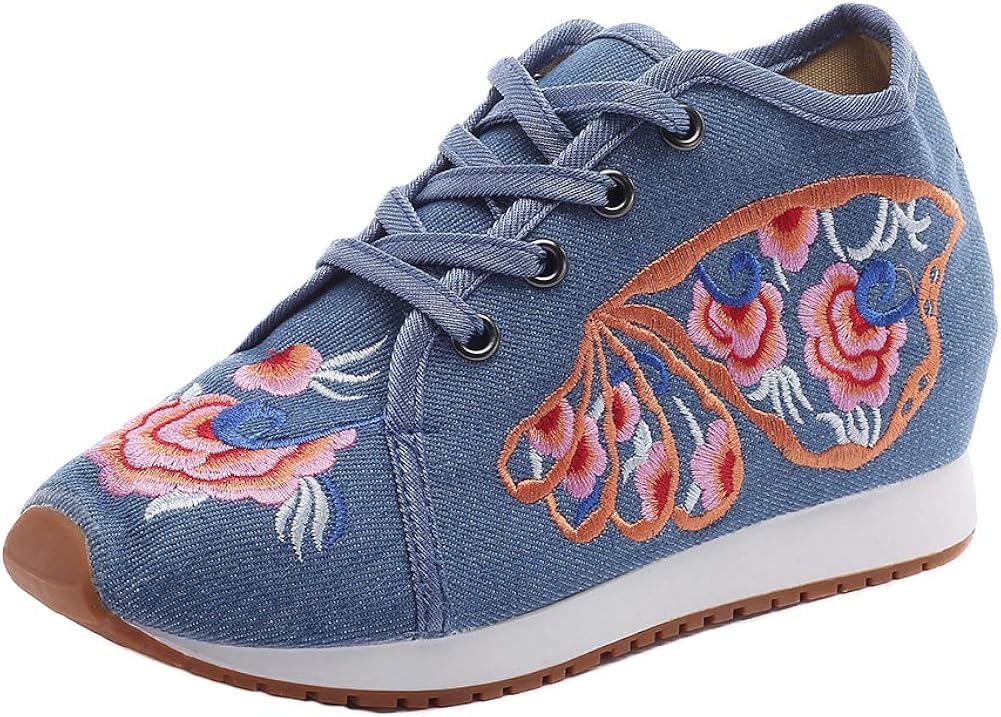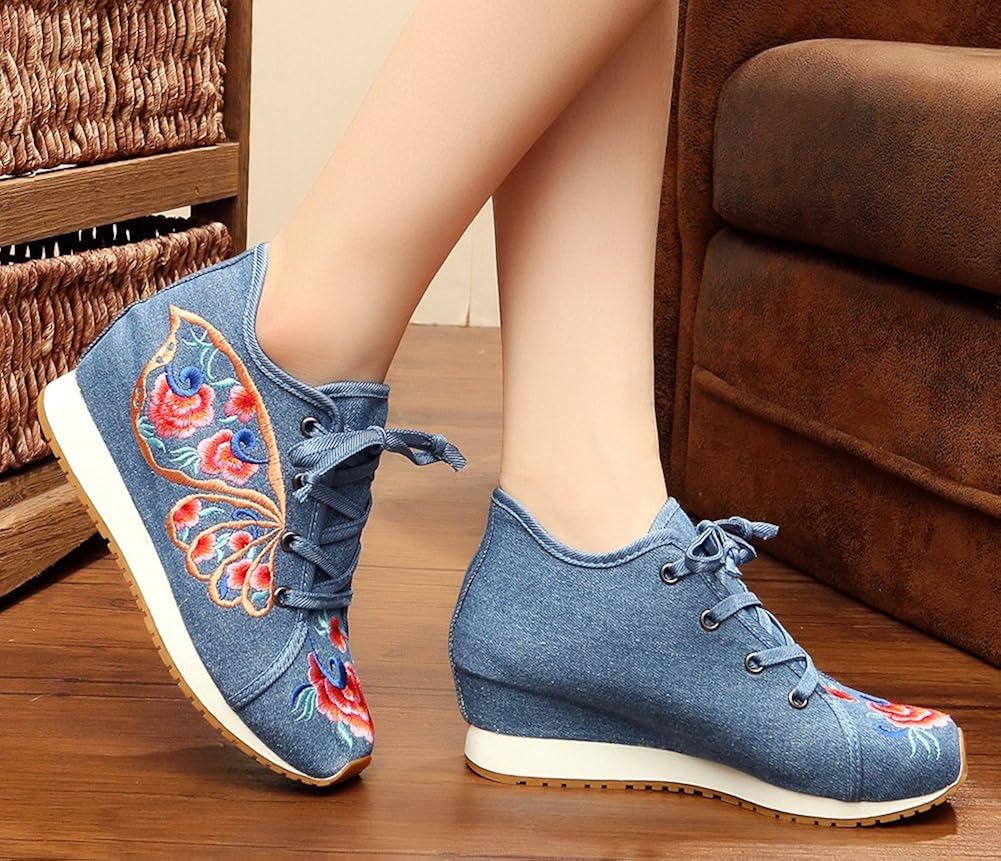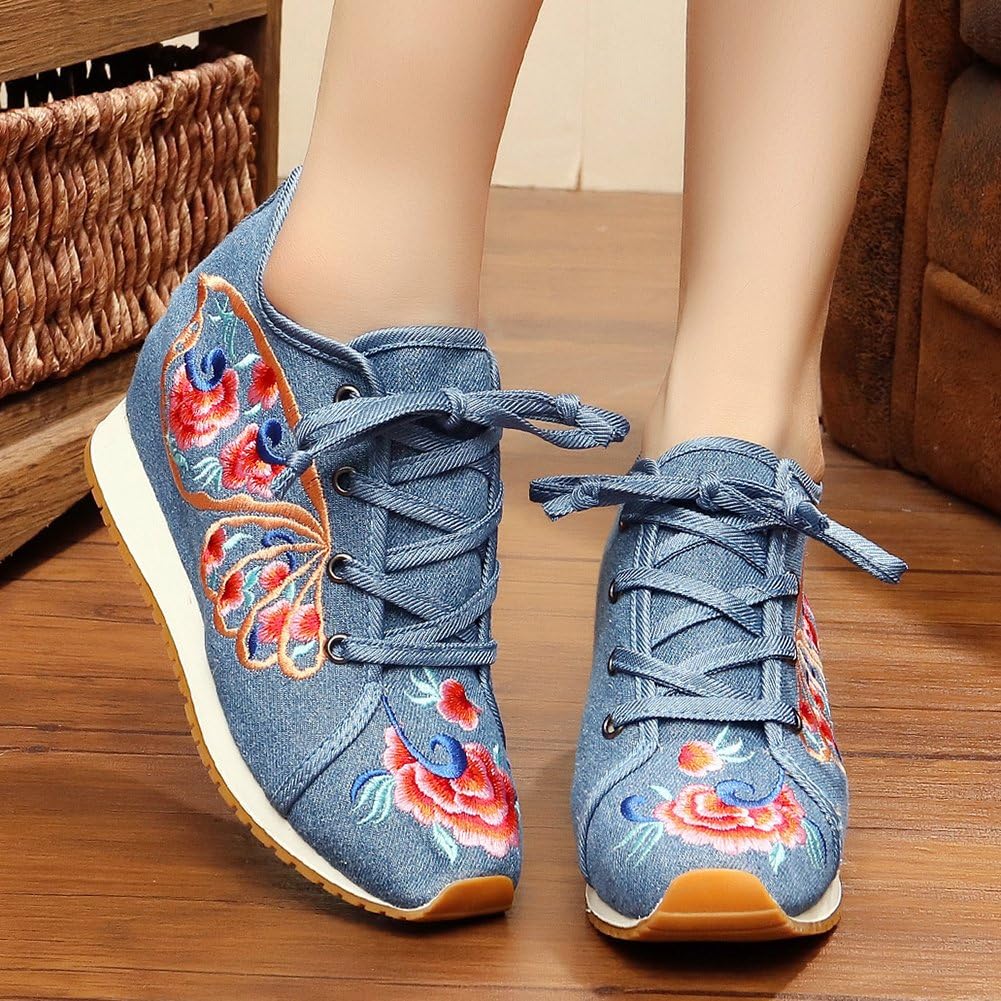
AvaCostume Womens Butterfly Embroidery Wedge Lace Up Casual Sneaker Shoes
Category: AMAZON FASHION
AvaCostume Company, Inc. is a China's designer, manufacturer and retailer of Halloween costumes and accessories. AvaCostume offers an extensive line of products for infants, children, teens and adults. Our vast selection extends beyond Halloween to other special occasions, as people around the globe celebrate Easter, Mardi Gras, St. Patrick's Day, Christmas, and more. You can easily get estimated delivery date when you place the order. Please feel free to contact us for any problems. We will reply you within 24 hours by email.
Features: cotton-blend | Rubber sole | Package Included: 1 Pair Shoes | Easy On and Off, Non-Skid Sole | Rubber sole | Perfect for costume and daily casual | Chinese traditional style, fresh and elegant pattern